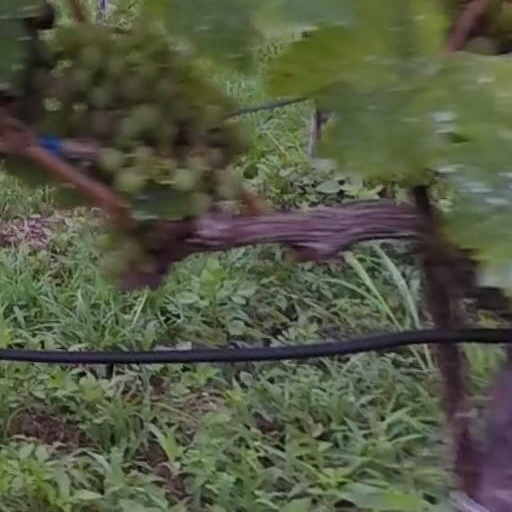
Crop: grape